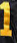
Number: 1